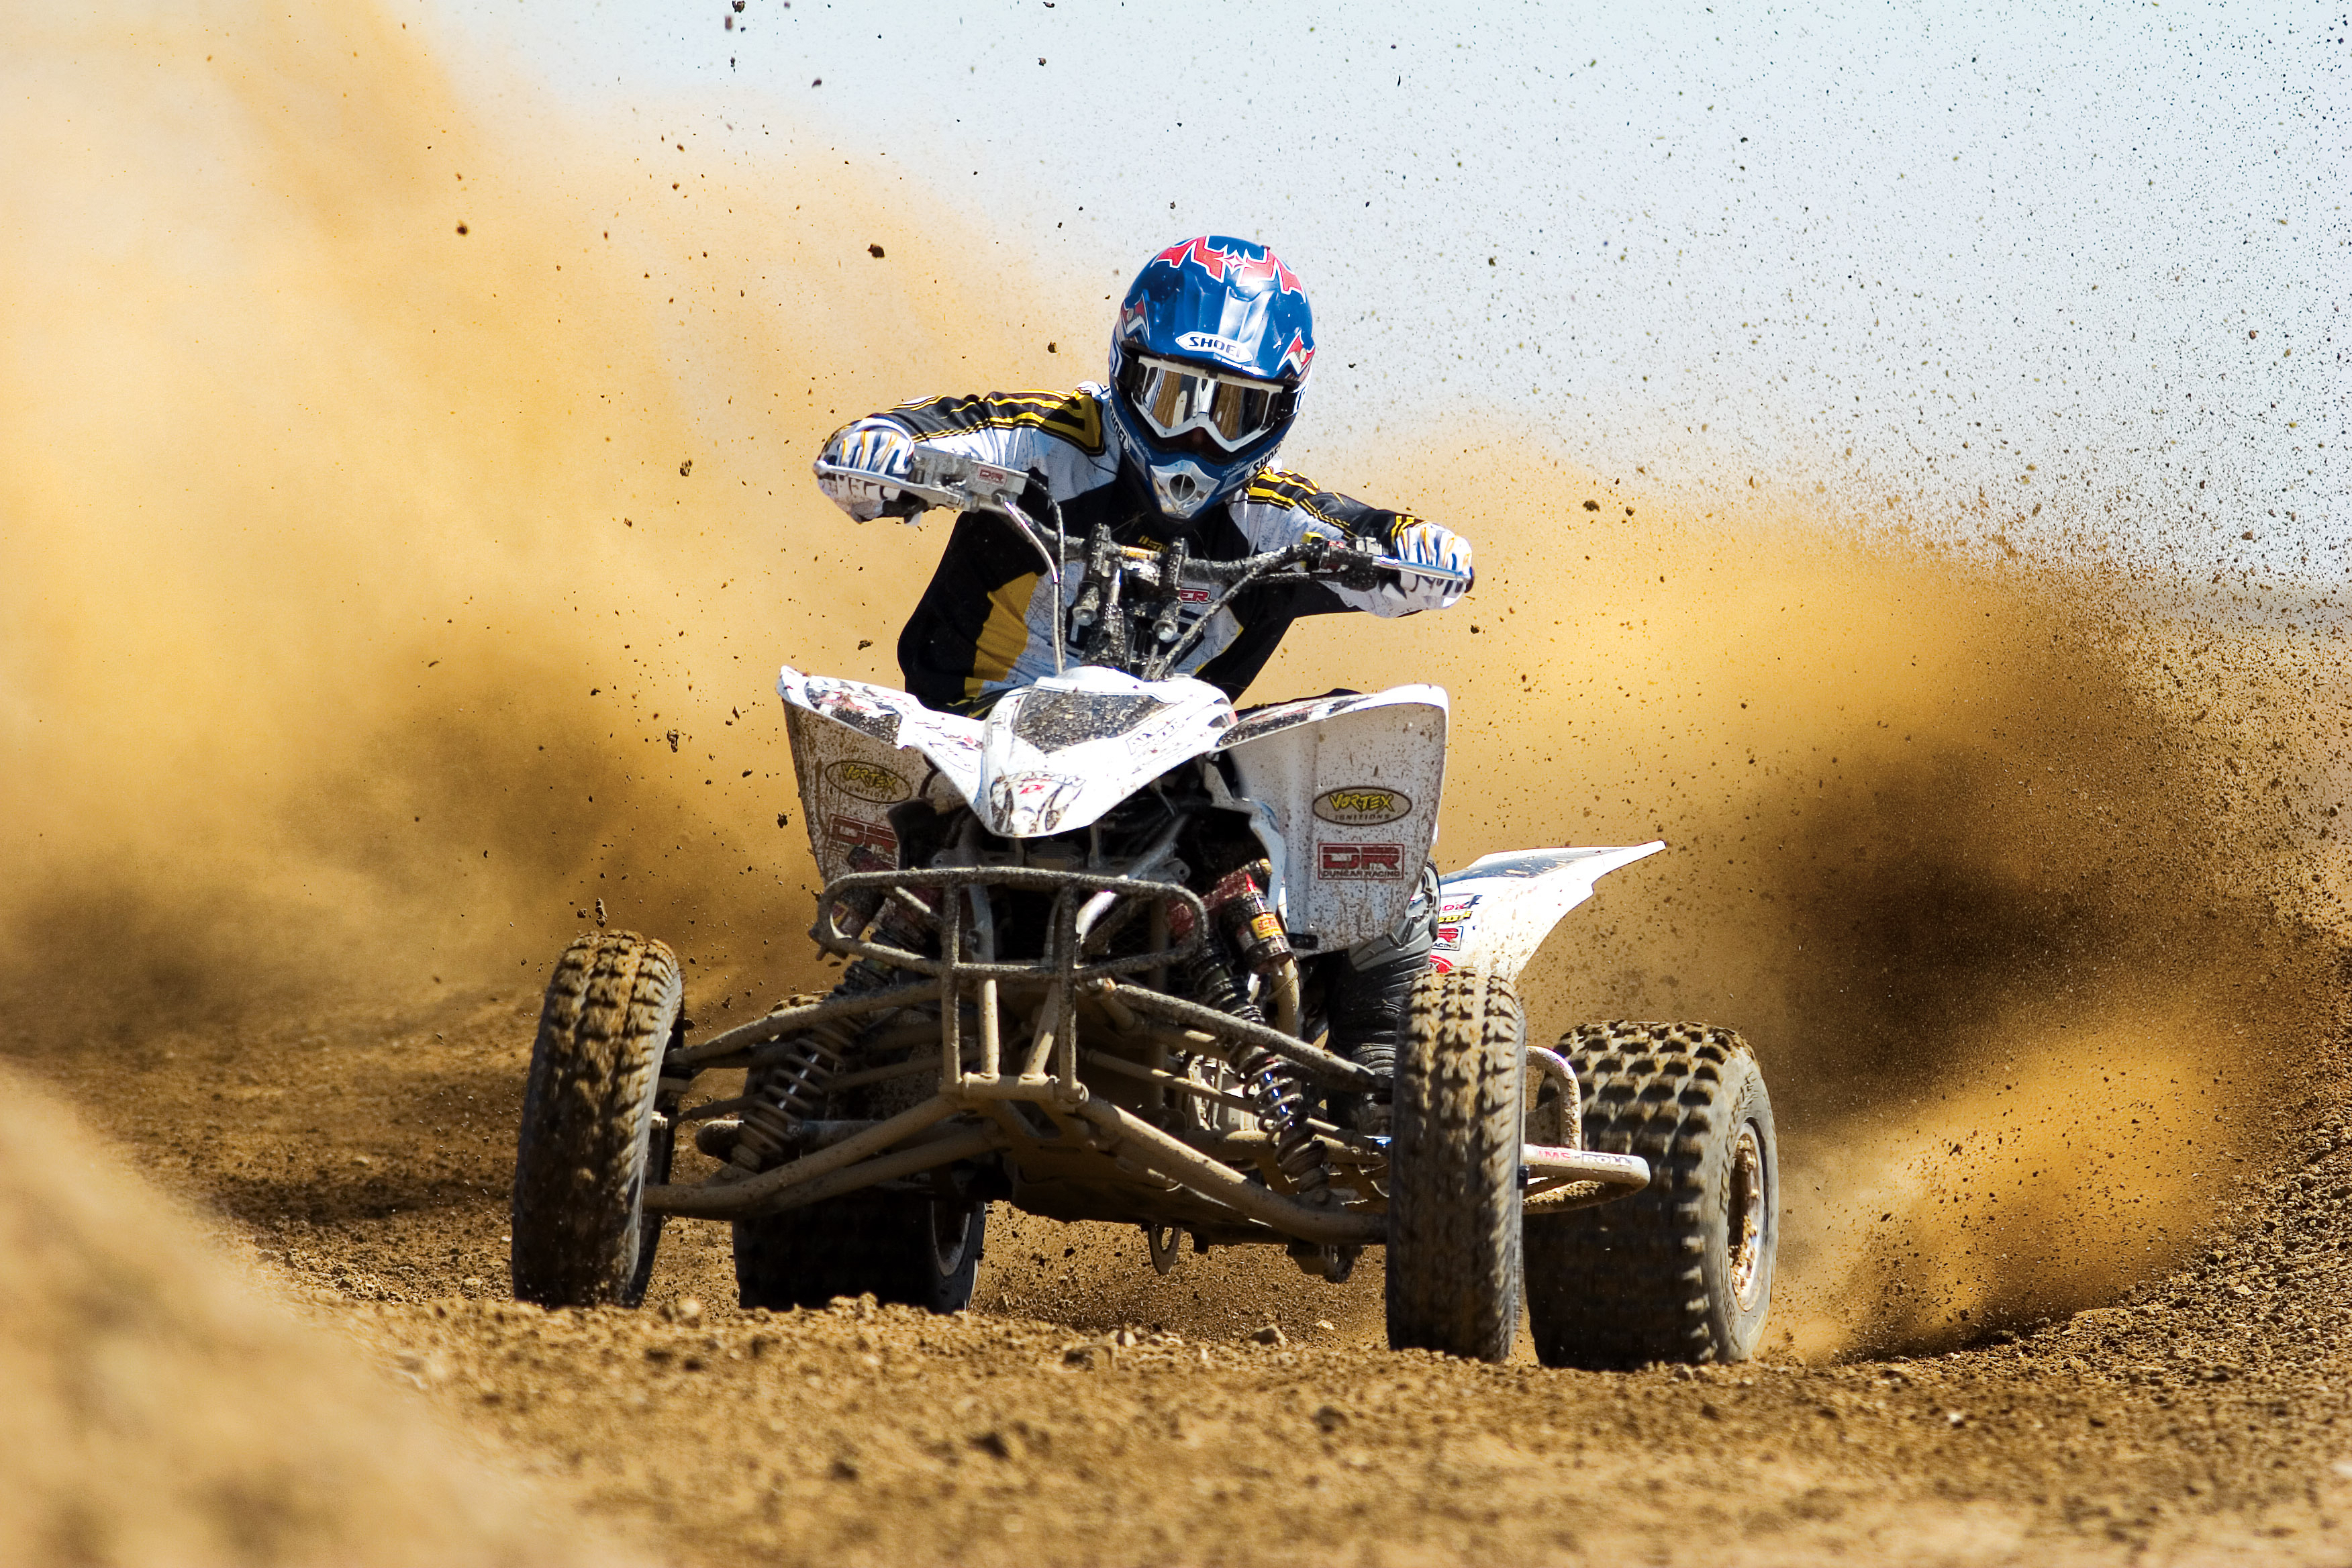
vehicle, motorcycle, motocross, sports, racing, motorsport, screenshot, all terrain vehicle, motorcycle racing, auto racing, off roading, dirt track racing